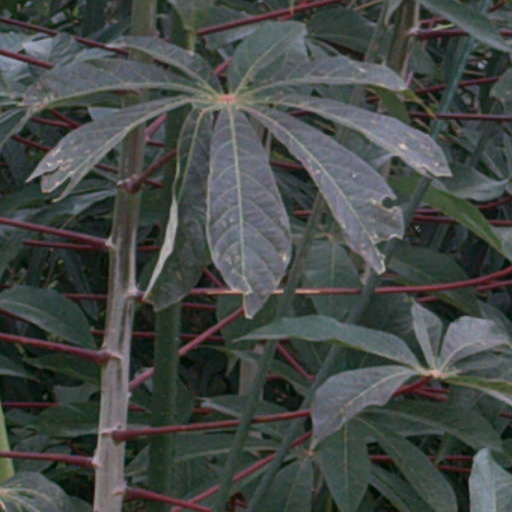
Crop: cassava